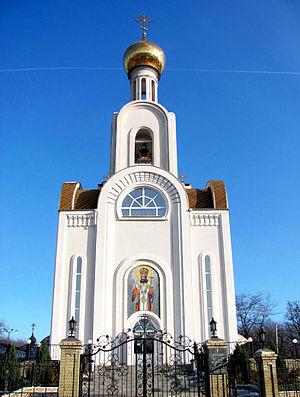
L’église Saint-Dimitri-de-Rostov est une église orthodoxe de Rostov-sur-le-Don consacrée à Dimitri de Rostov, reconnu saint par l’église orthodoxe russe. Construite de 1999 à 2008 par l'architecte J.P. Volochina elle dépend de l’éparchie de Rostov et Novotcherkassk.